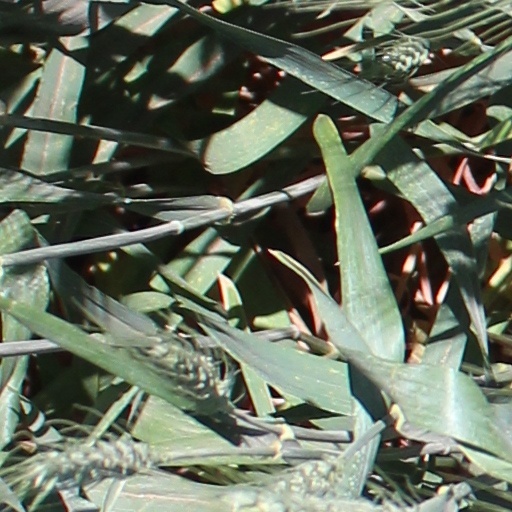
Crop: wheat